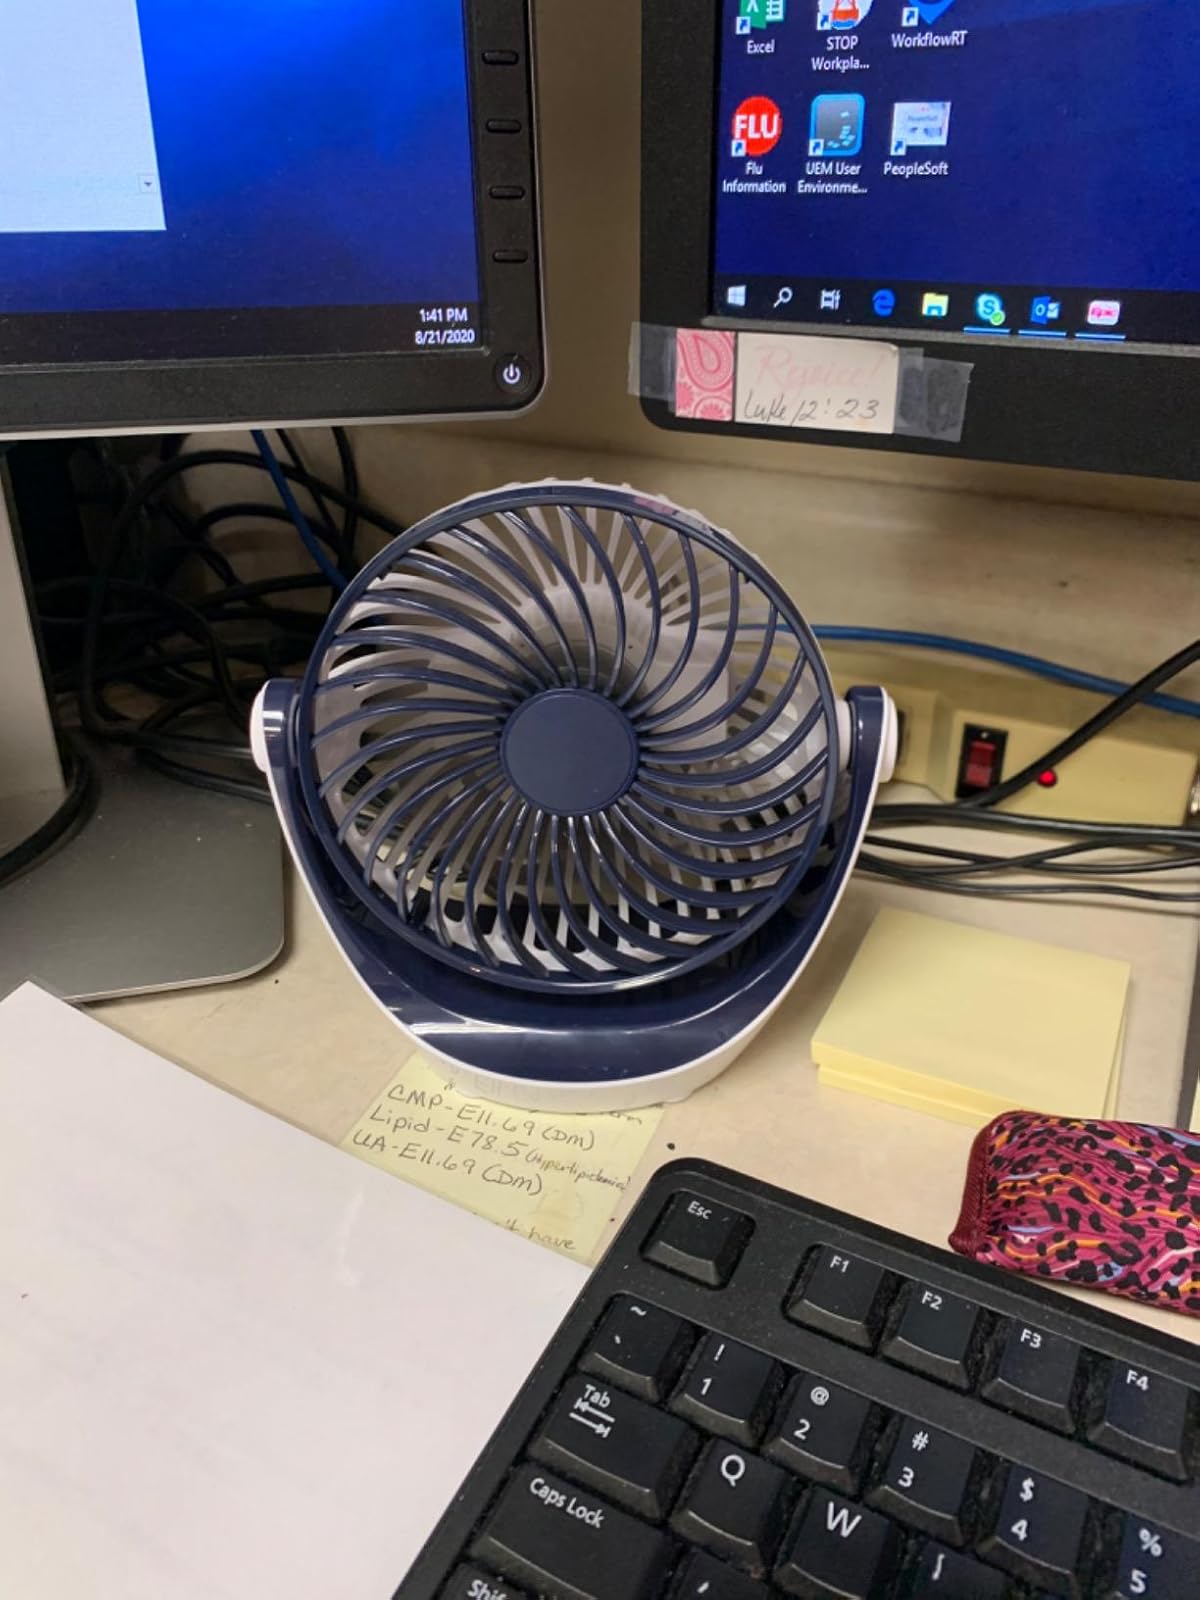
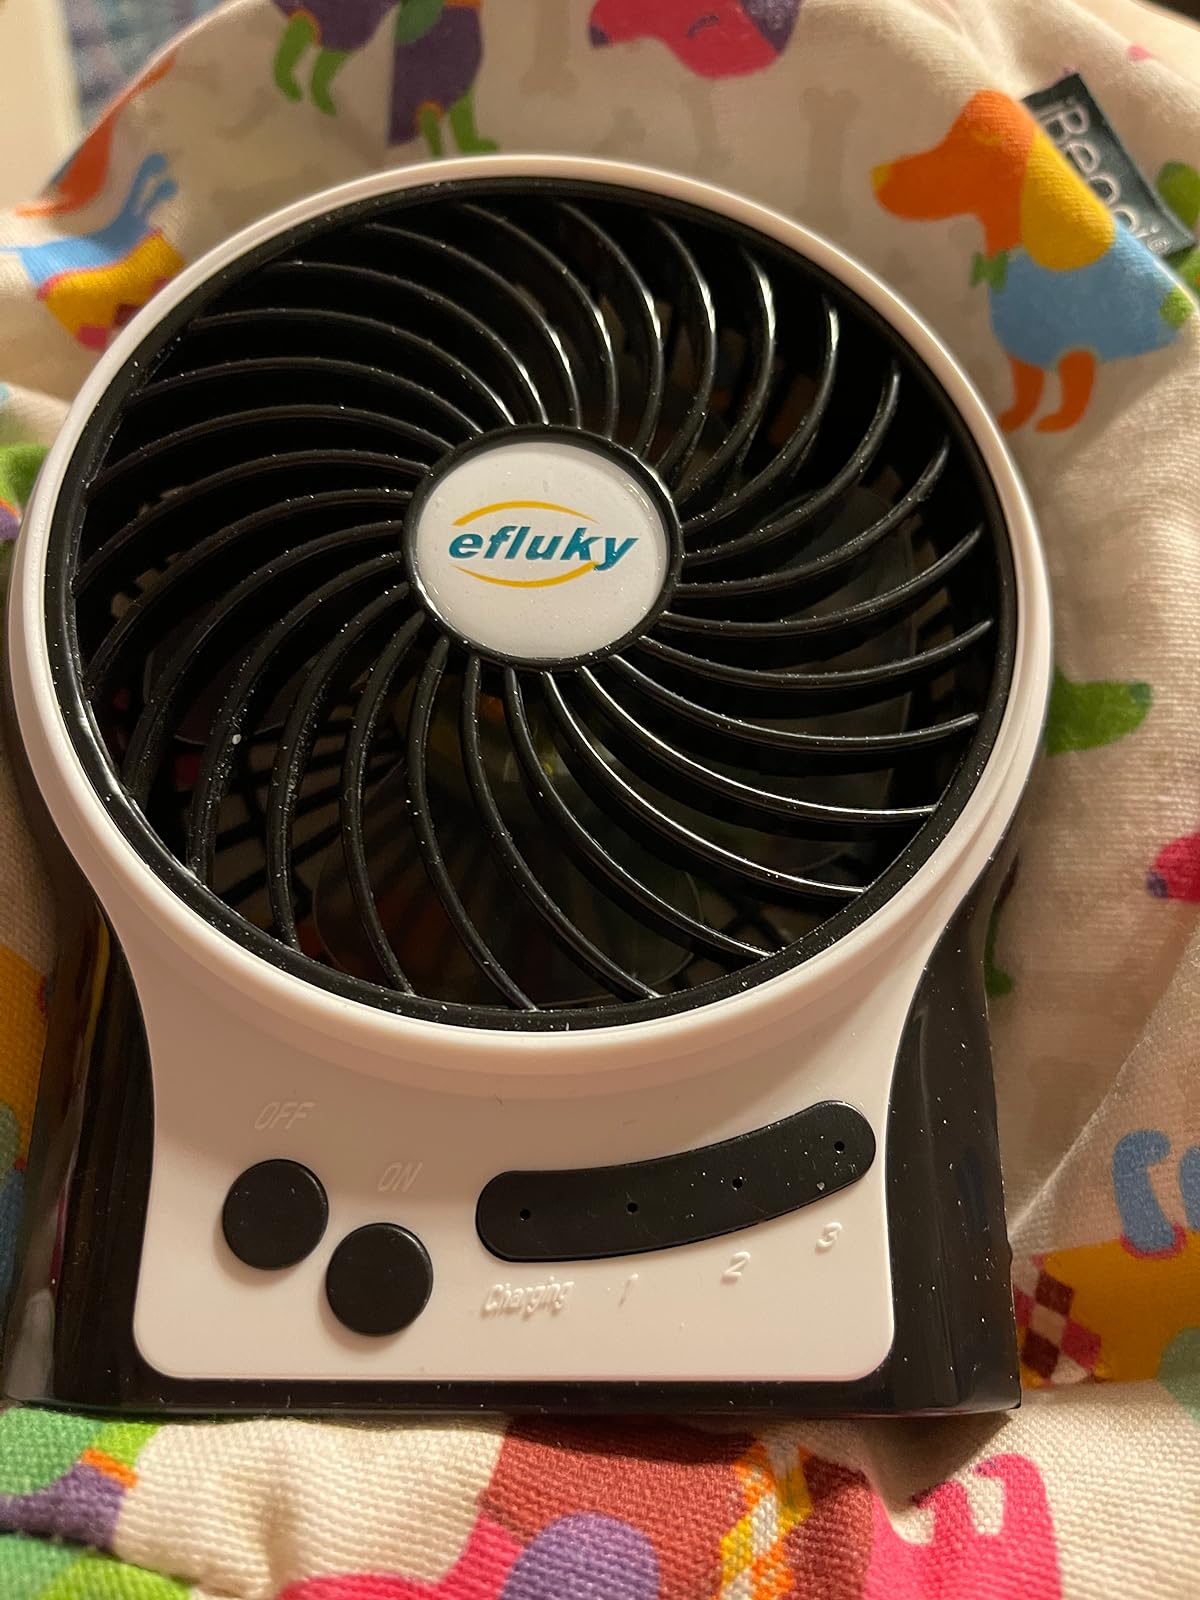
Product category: fan
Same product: no